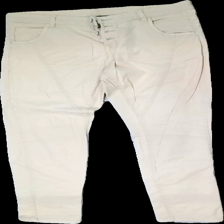
View: front
Type: Trousers
Category: Ladies
Brand: Kappahl
Colors: Beige
Material: 100% Cotton
Cut: Tight
Size: 38
Season: All
Stains: Minor
Price range: <50
Recommended usage: Reuse